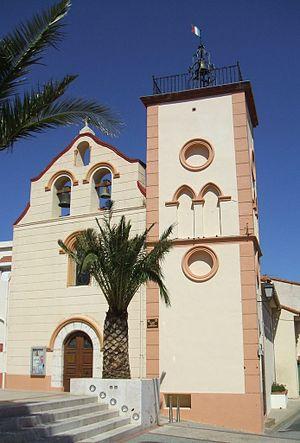
Villeneuve-de-la-Raho (Pyrénées-Orientales, Languedoc-Roussillon, France)
Villeneuve-de-la-Raho est une commune française située dans le département des Pyrénées-Orientales, en région Occitanie.